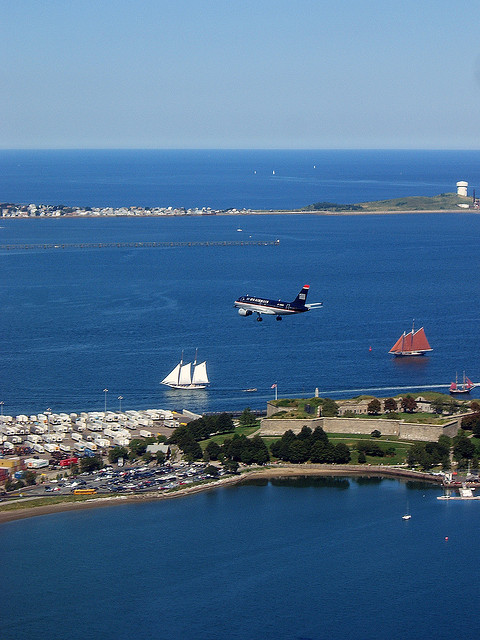
there is a boat in the water and a plane low to the ground